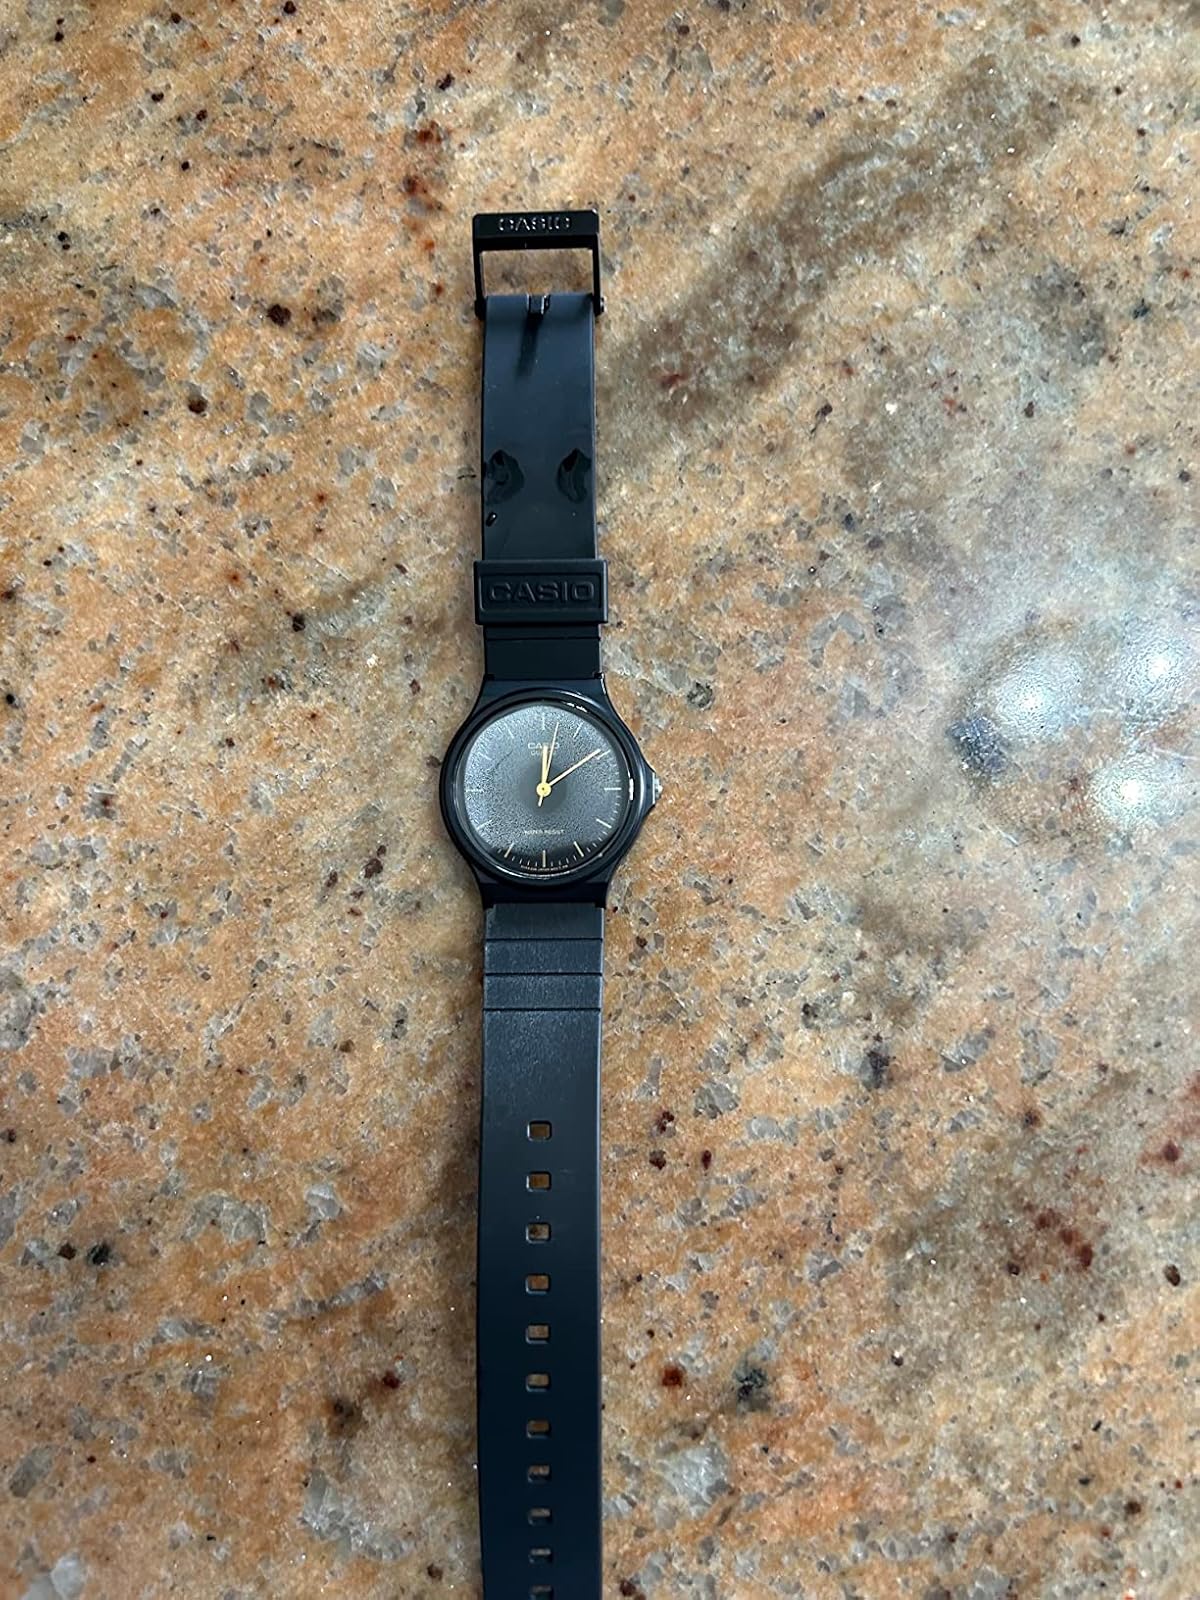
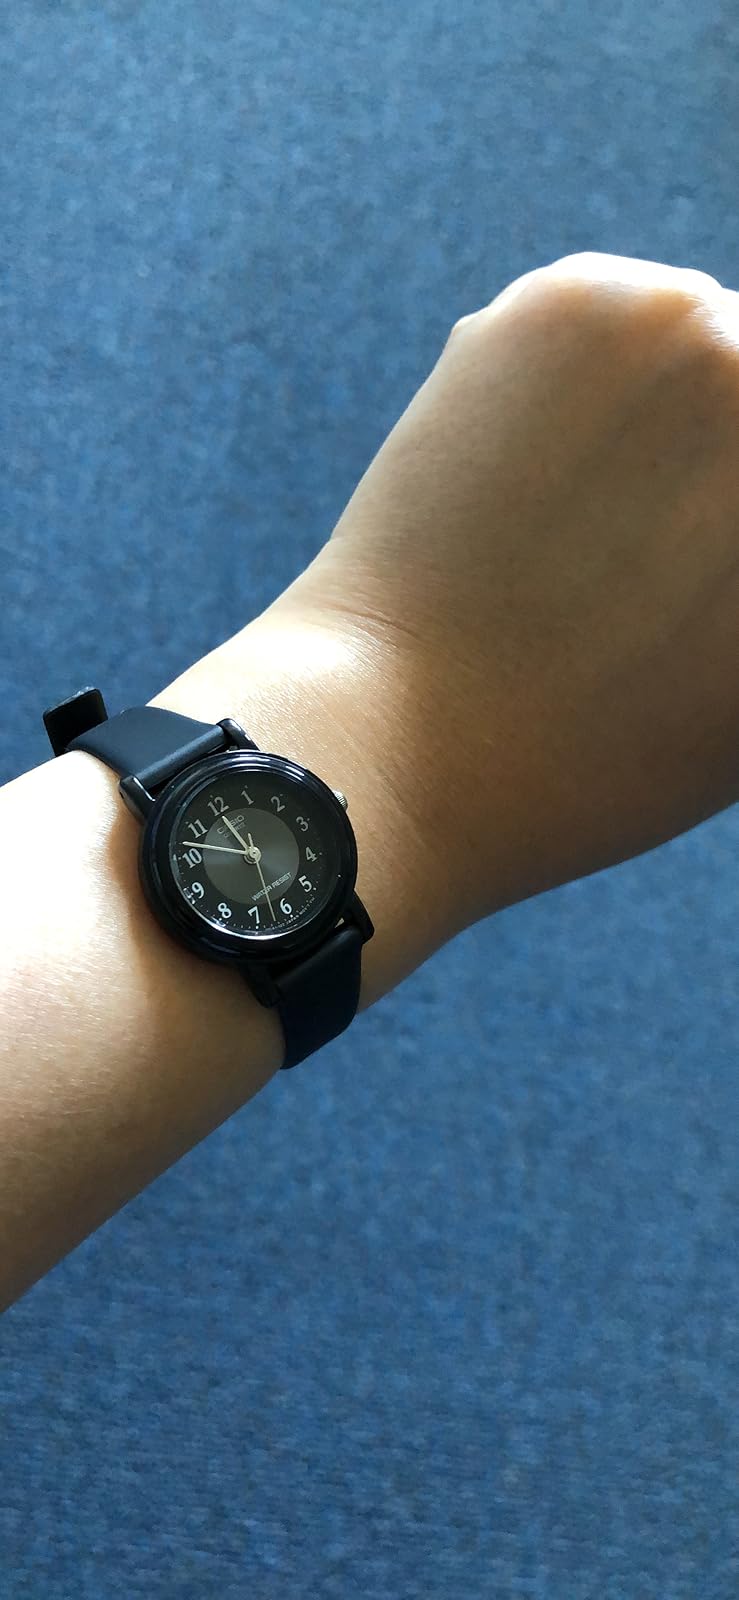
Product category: accessories_watch
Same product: no